Mehmed II

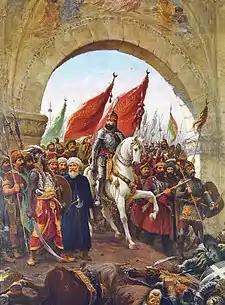
The entry of Sultan Mehmed II into Constantinople, painting by Fausto Zonaro (1854–1929)

After the conquest of Constantinople, Mehmed claimed the title of caesar of the Roman Empire ("Qayser-i Rûm"), based on the assertion that Constantinople had been the seat and capital of the Roman Empire since 330 AD and whoever possessed the Imperial capital was the ruler of the empire. The contemporary scholar George of Trebizond supported his claim. The claim was not recognized by the Catholic Church and most of, if not all, Western Europe, but was recognized by the Eastern Orthodox Church. Mehmed had installed Gennadius Scholarius, a staunch antagonist of the West, as the ecumenical patriarch of Constantinople with all the ceremonial elements, ethnarch (or "milletbashi") status, and rights of property that made him the second largest landlord in the empire after the sultan himself in 1454, and in turn, Gennadius II recognized Mehmed the Conqueror as the successor to the throne.